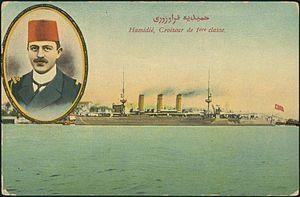
Carte postale d'Hamidié, Croiseur de 1ère classe
Durant les trois premiers mois du conflit, l'Empire ottoman reste dans une prudente expectative malgré les traités d'alliance qui le lient à l'Empire allemand. Dans un second temps, la « Sublime Porte » prend position en faveur des Empires centraux et entre en guerre à leurs côtés en octobre 1914.